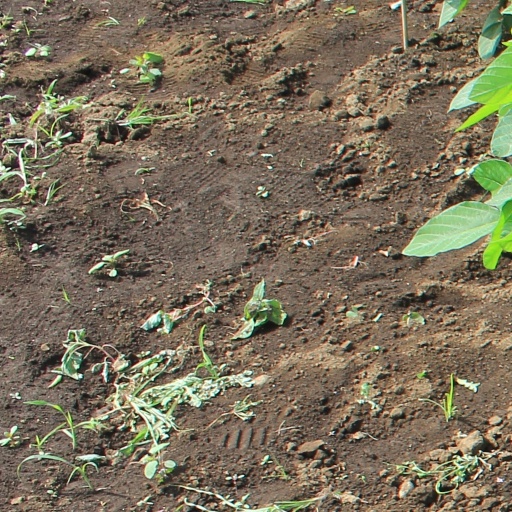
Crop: soybean